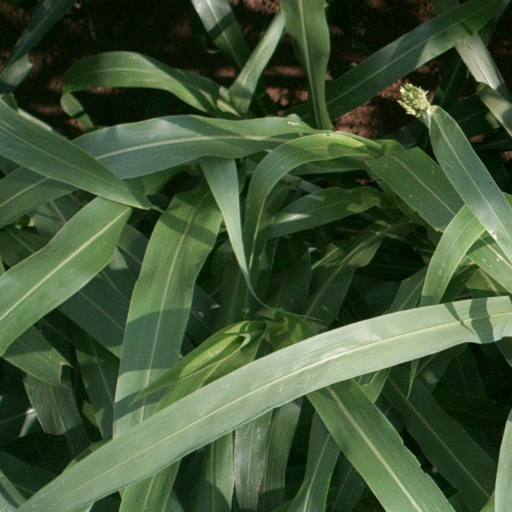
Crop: sorghum